Lord of the Pi's

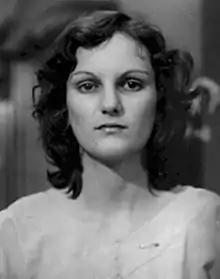
Kidnap victim Patty Hearst "(mugshot pictured)" guest stars in "Lord of the Pi's".

The episode was written by Diane Ruggiero and directed by Steve Gomer, marking Ruggiero's fifteenth writing credit, and Gomer's fourth and final directing credit for the series. The episode features a guest appearance by Patty Hearst, a wealthy heiress and famous kidnapping victim. Series creator Rob Thomas came up with the idea for Hearst's storyline in July 2006, stating, "If we can get Patty Hearst to play a board of trustees member – what if she got kidnapped? That would be a pretty great story to tell. It's not an idea we've broken, but it's up on the wall as a possibility." Hearst had recently appeared on single-episode parts on "Boston Common" and "Son of the Beach". Due to a miscommunication between Thomas, Hearst, and her agent, Hearst was booked for "Veronica Mars" before she knew about the guest role, with Thomas telling "TV Guide" that she was playing a character that was similar to herself. Hearst described reacting to the casting news: "I was on the computer one day and read that I was going to be on "Veronica Mars". Rob Thomas was giving an interview and happily saying, 'Oh yes, and we're very excited.' " After hearing this news, Hearst contacted her agent and jokingly asked her when the agent was planning on telling her that she would be appearing on the show.